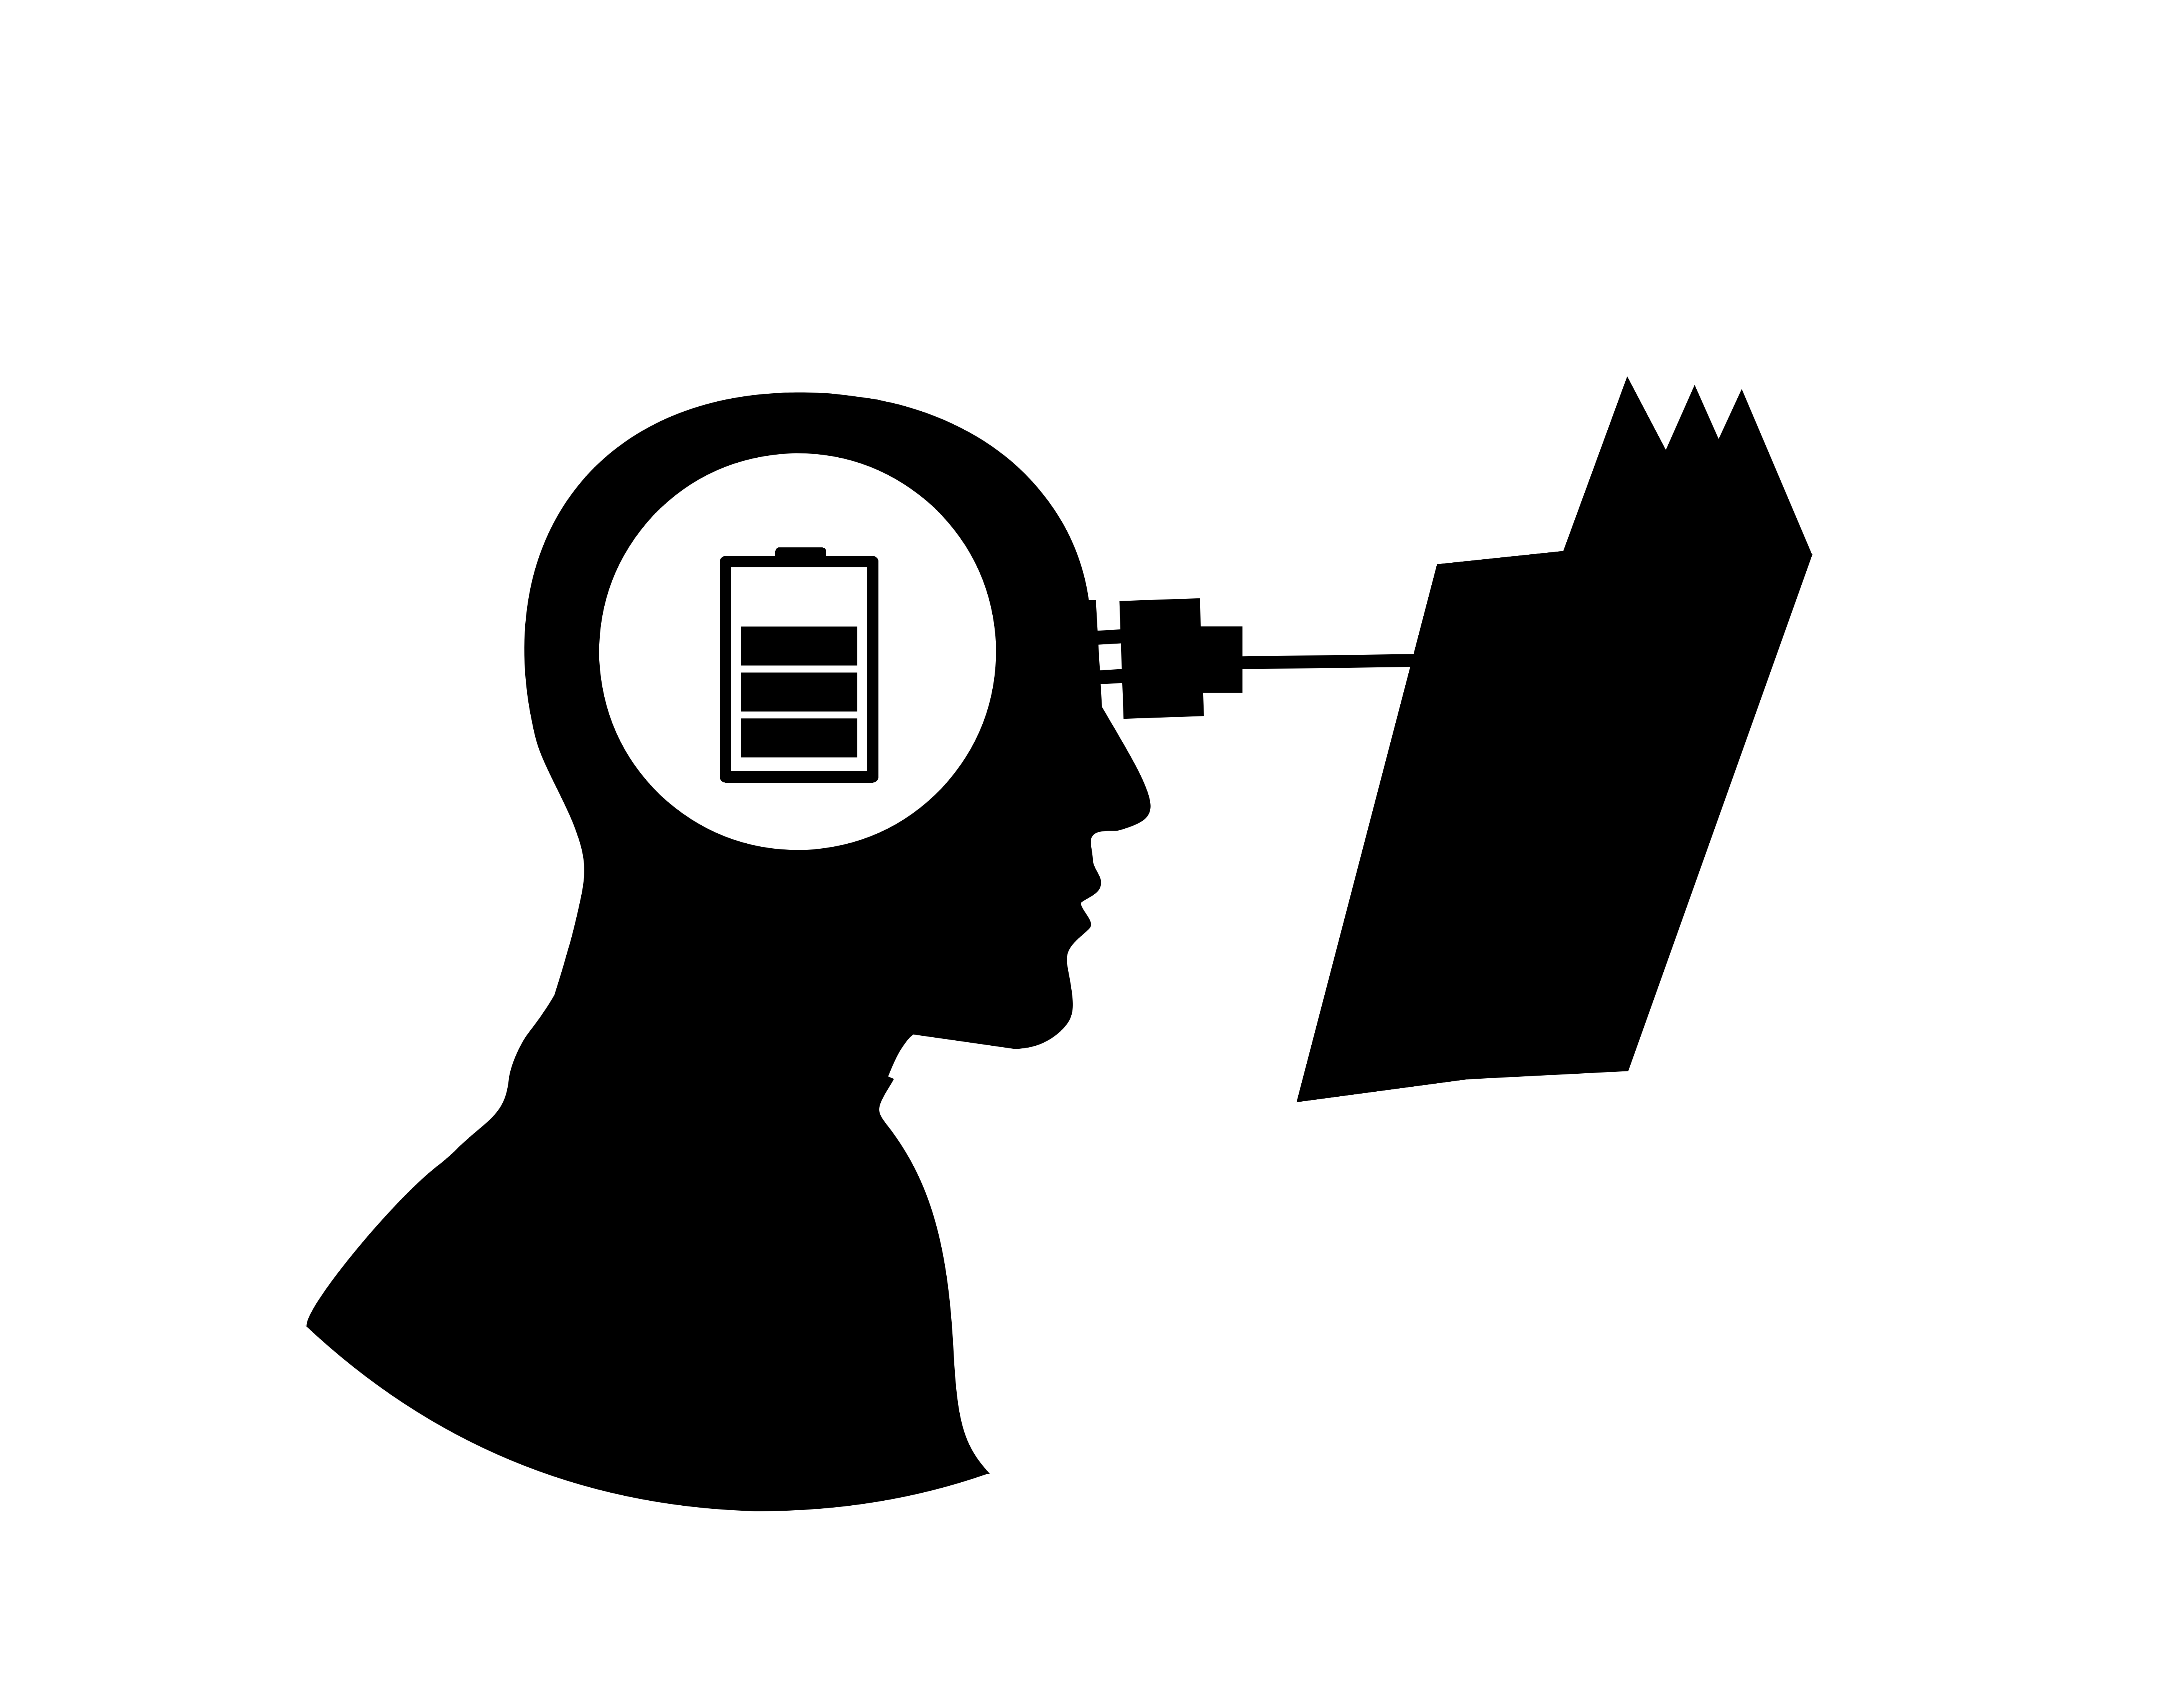
reading, brain, battery, book, sign, symbol, icon, concept, silhouette, information, mind, intelligence, learning, charging, head, creative, idea, think, inspiration, mental, charge, knowledge, creativity, imagination, logo, illustration, fictional character